Limestone Link

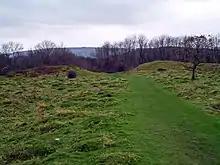
Limestone Link at Dolebury Warren

The Limestone Link is a long-distance footpath in England, from the Mendip Hills in Somerset to Cold Ashton in Gloucestershire. It is marked by an ammonite waymarker.